Brian Coppola

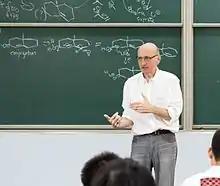

(1) (a) Coppola, B. P. Structure and Reactivity: An Introduction to Organic Chemistry, Book A: Structure and Bonding, 1st ed. (2nd printing); Van-Griner Learning: Cincinnati, OH; 2023. (b) Coppola, B. P. Structure and Reactivity: An Introduction to Organic Chemistry, Book B: Introduction to Reactivity, 1st ed. (2nd printing); Van-Griner Learning: Cincinnati, OH; 2023. (c) Coppola, B. P. Structure and Reactivity: An Introduction to Organic Chemistry, Book C: Carbonyl Reactions, Transformations, and Synthesis, 1st ed. (2nd printing); Van-Griner Learning: Cincinnati, OH; 2023. (d) Coppola, B. P. Structure and Reactivity: An Introduction to Organic Chemistry, Book D: Special Topics, 1st ed. (2nd printing); Van-Griner Learning: Cincinnati, OH; 2023.